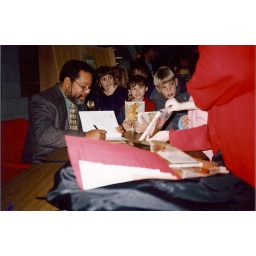
Author Jerry Pikney signs books for young patrons during a visit in 1994.